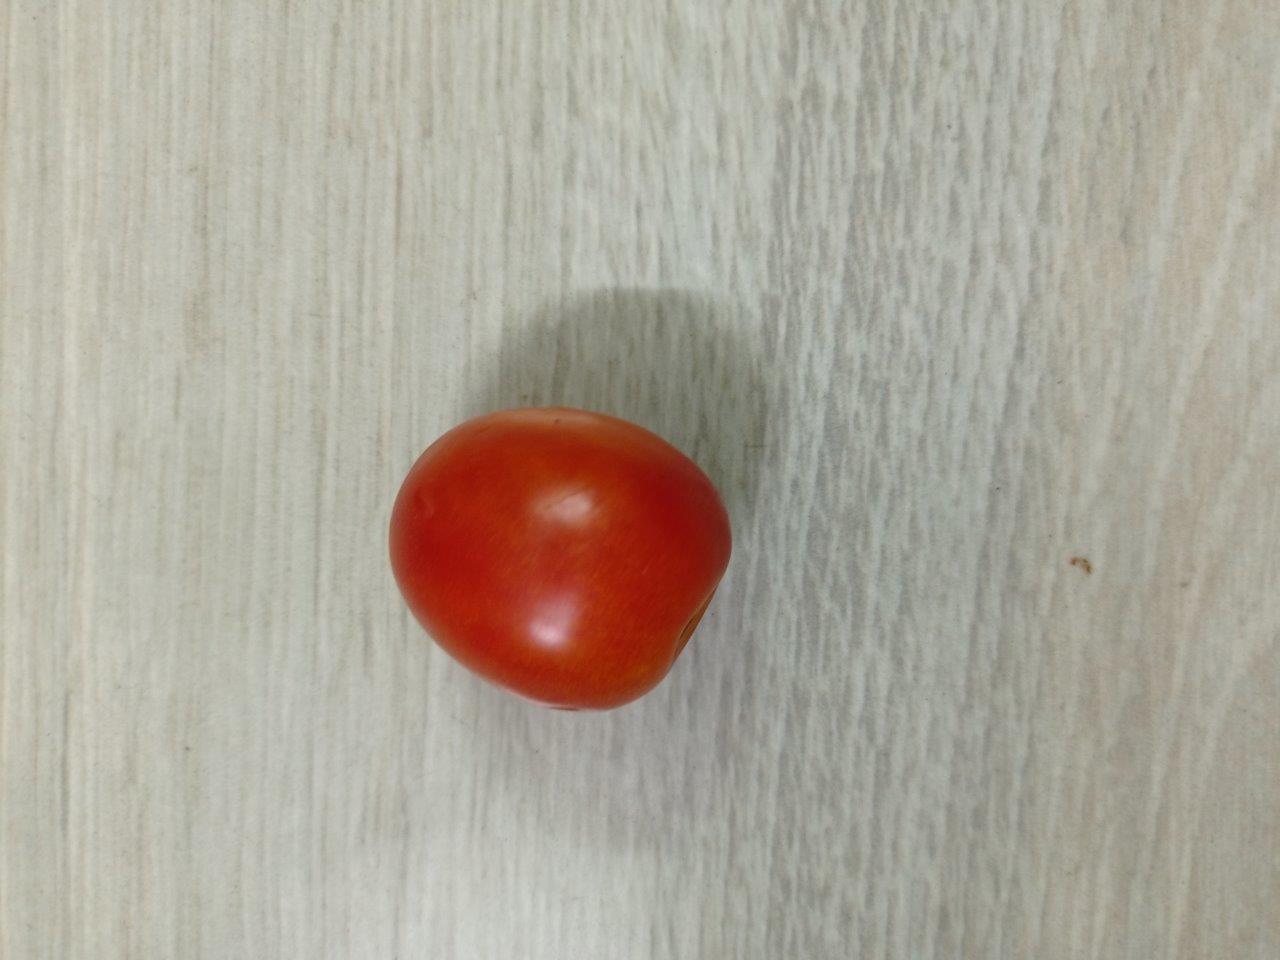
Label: Fresh